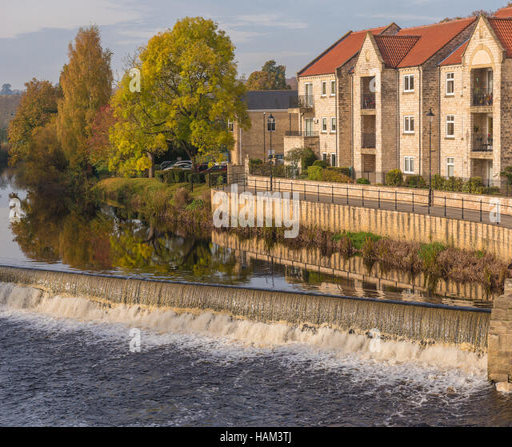
apartments on the bank during autumn